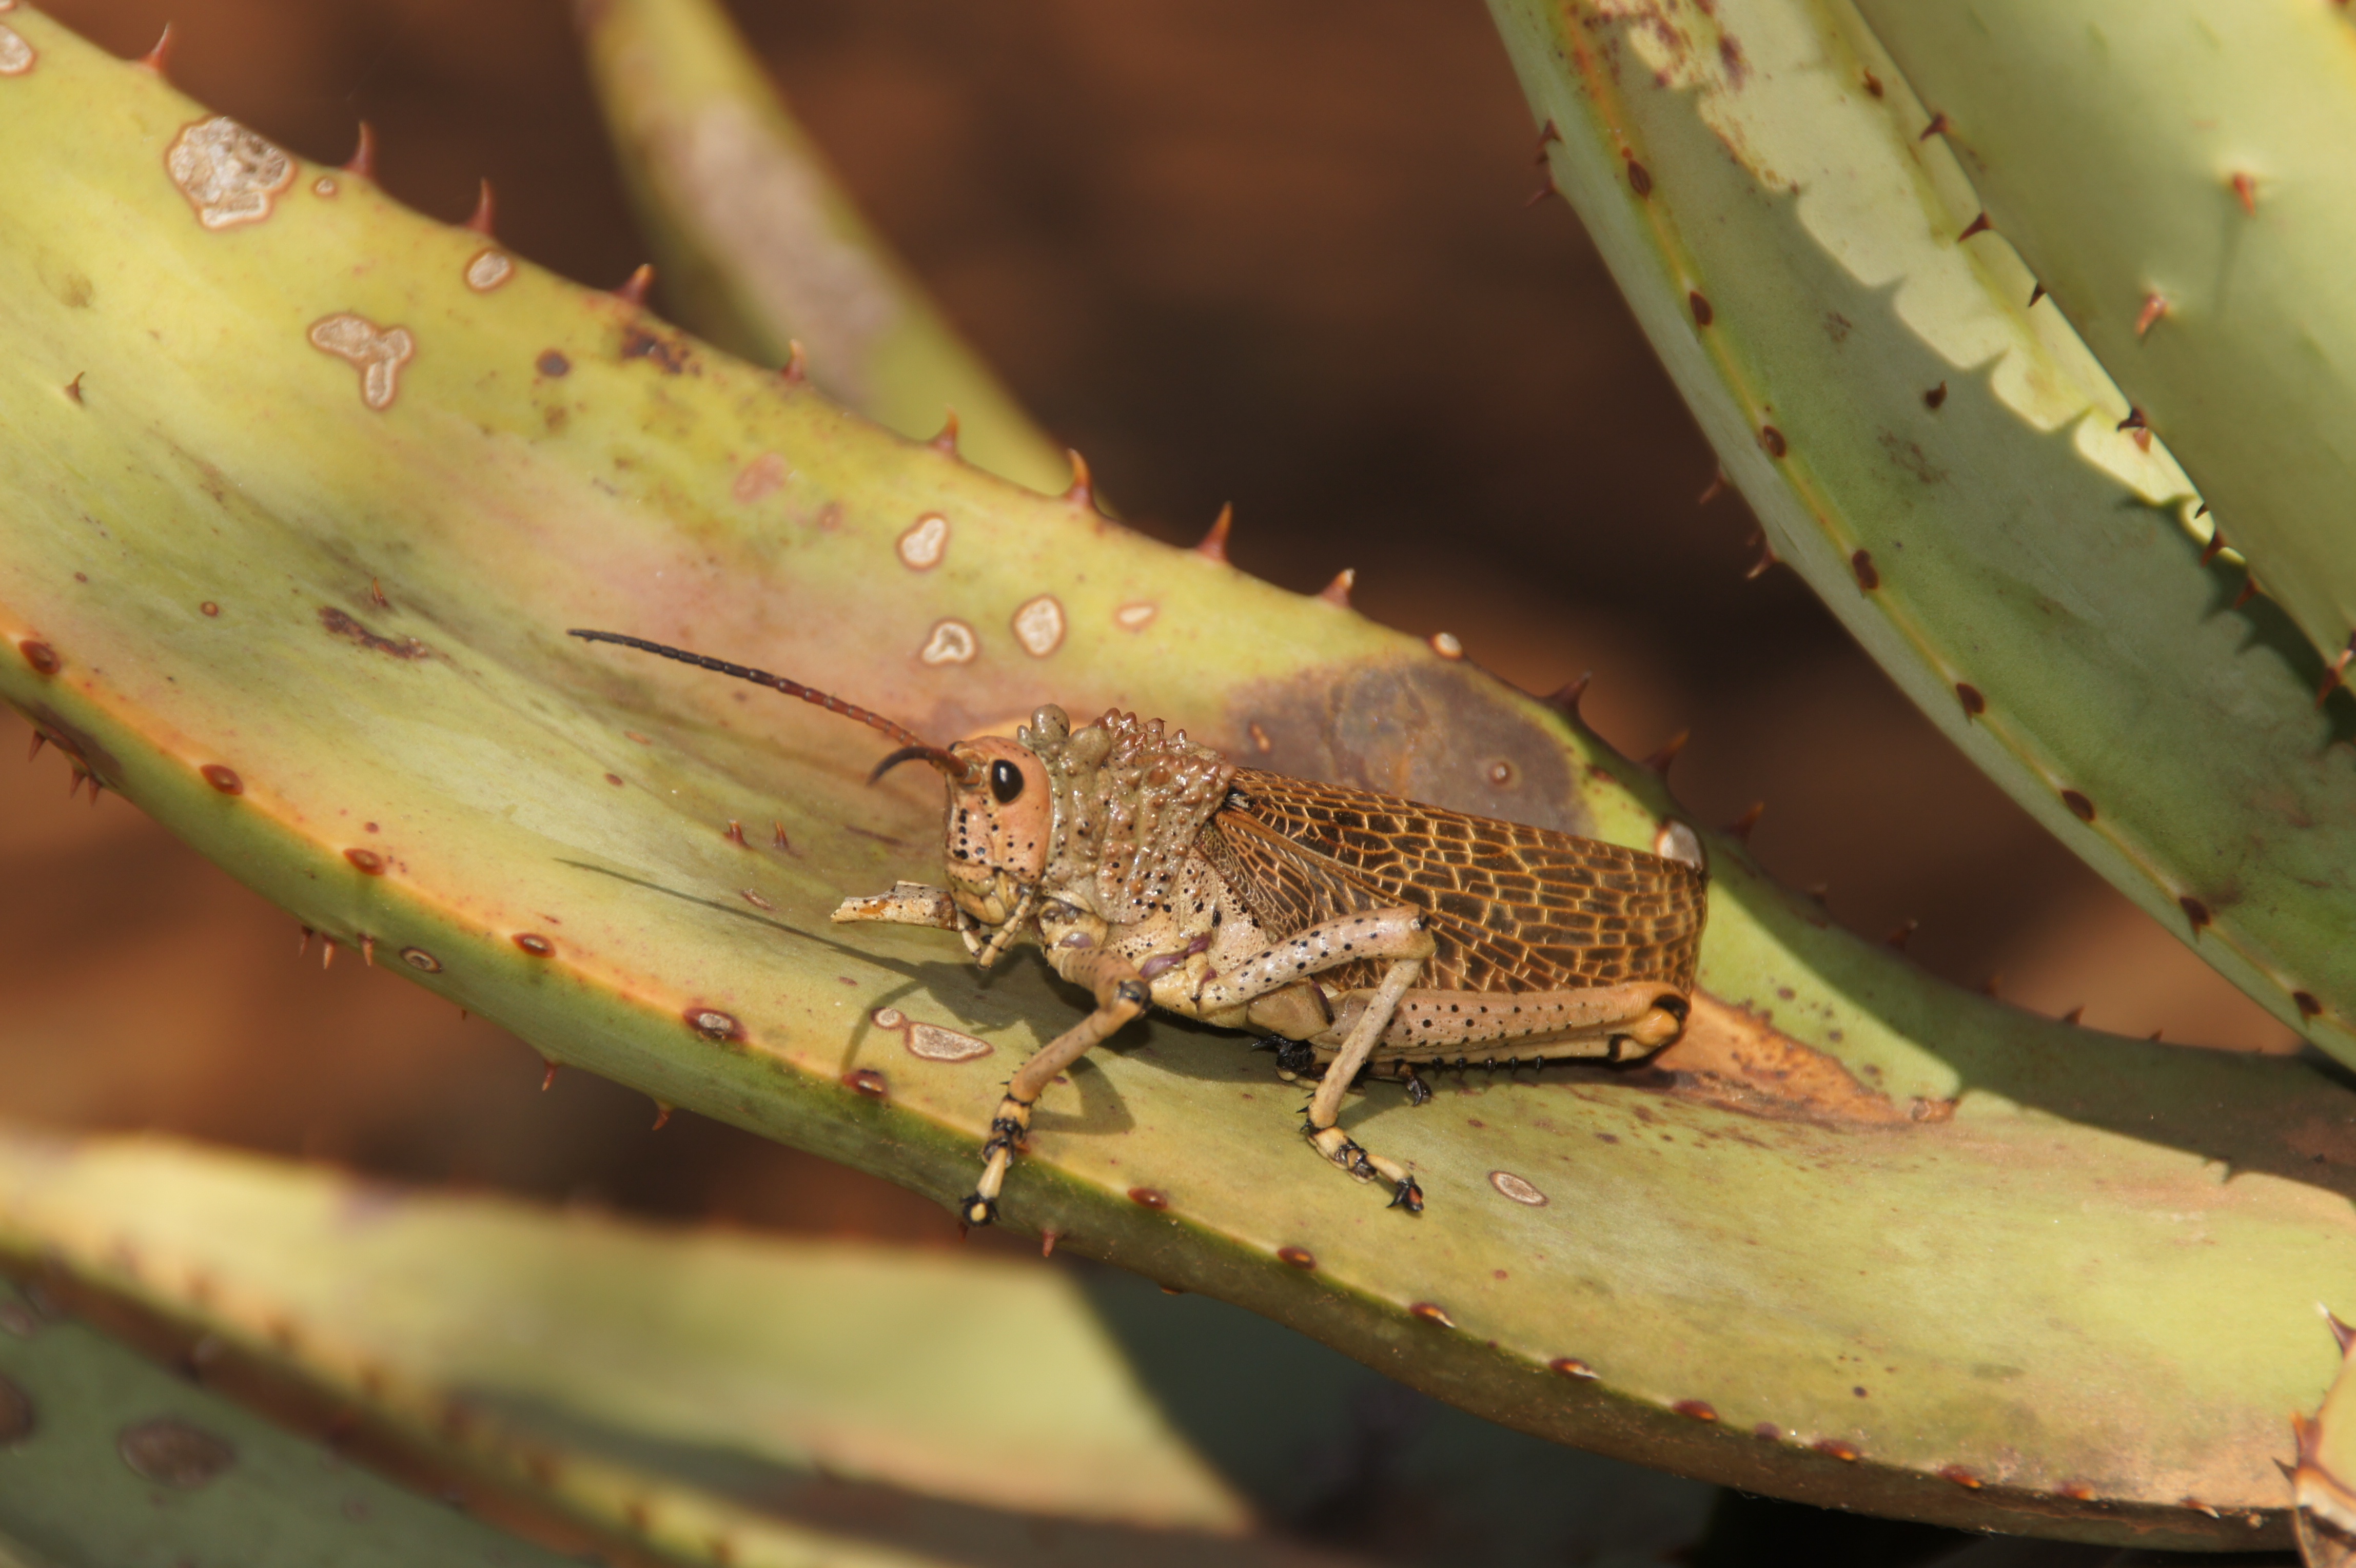
leaf, green, insect, botany, fauna, invertebrate, close up, grasshopper, macro photography